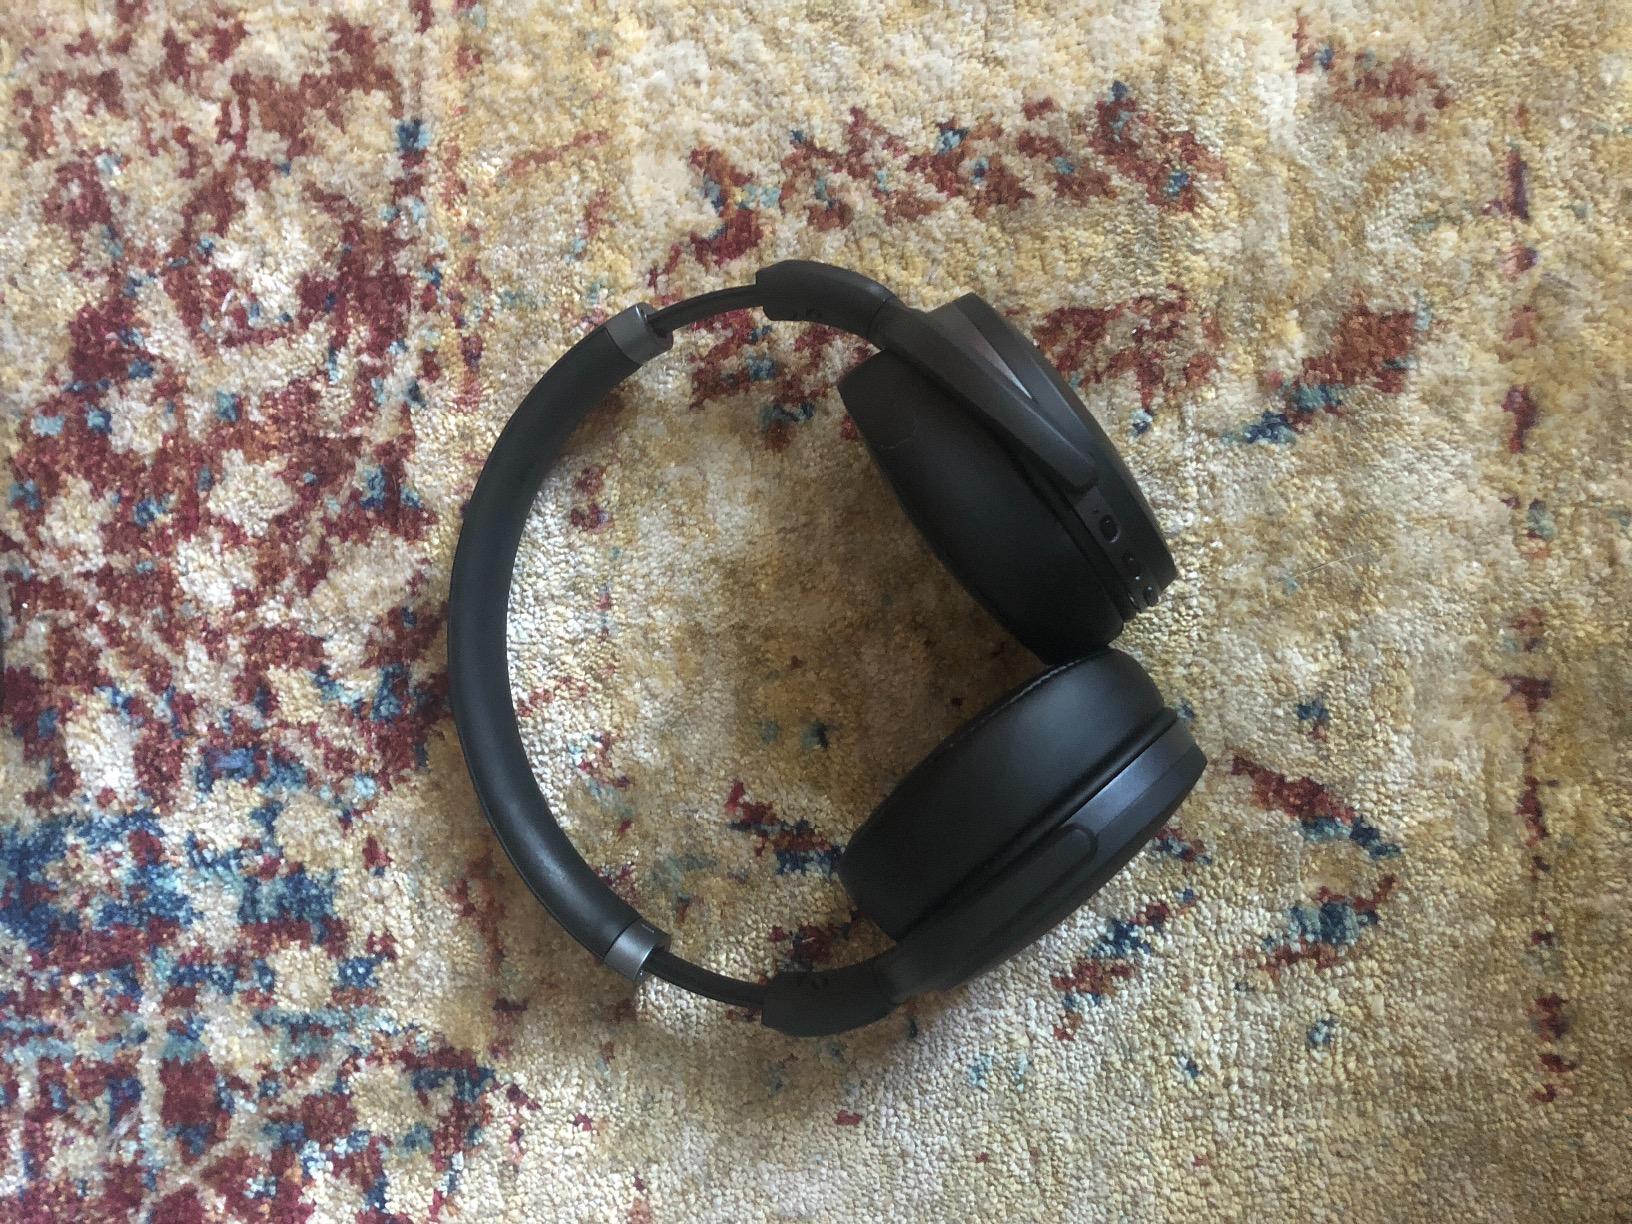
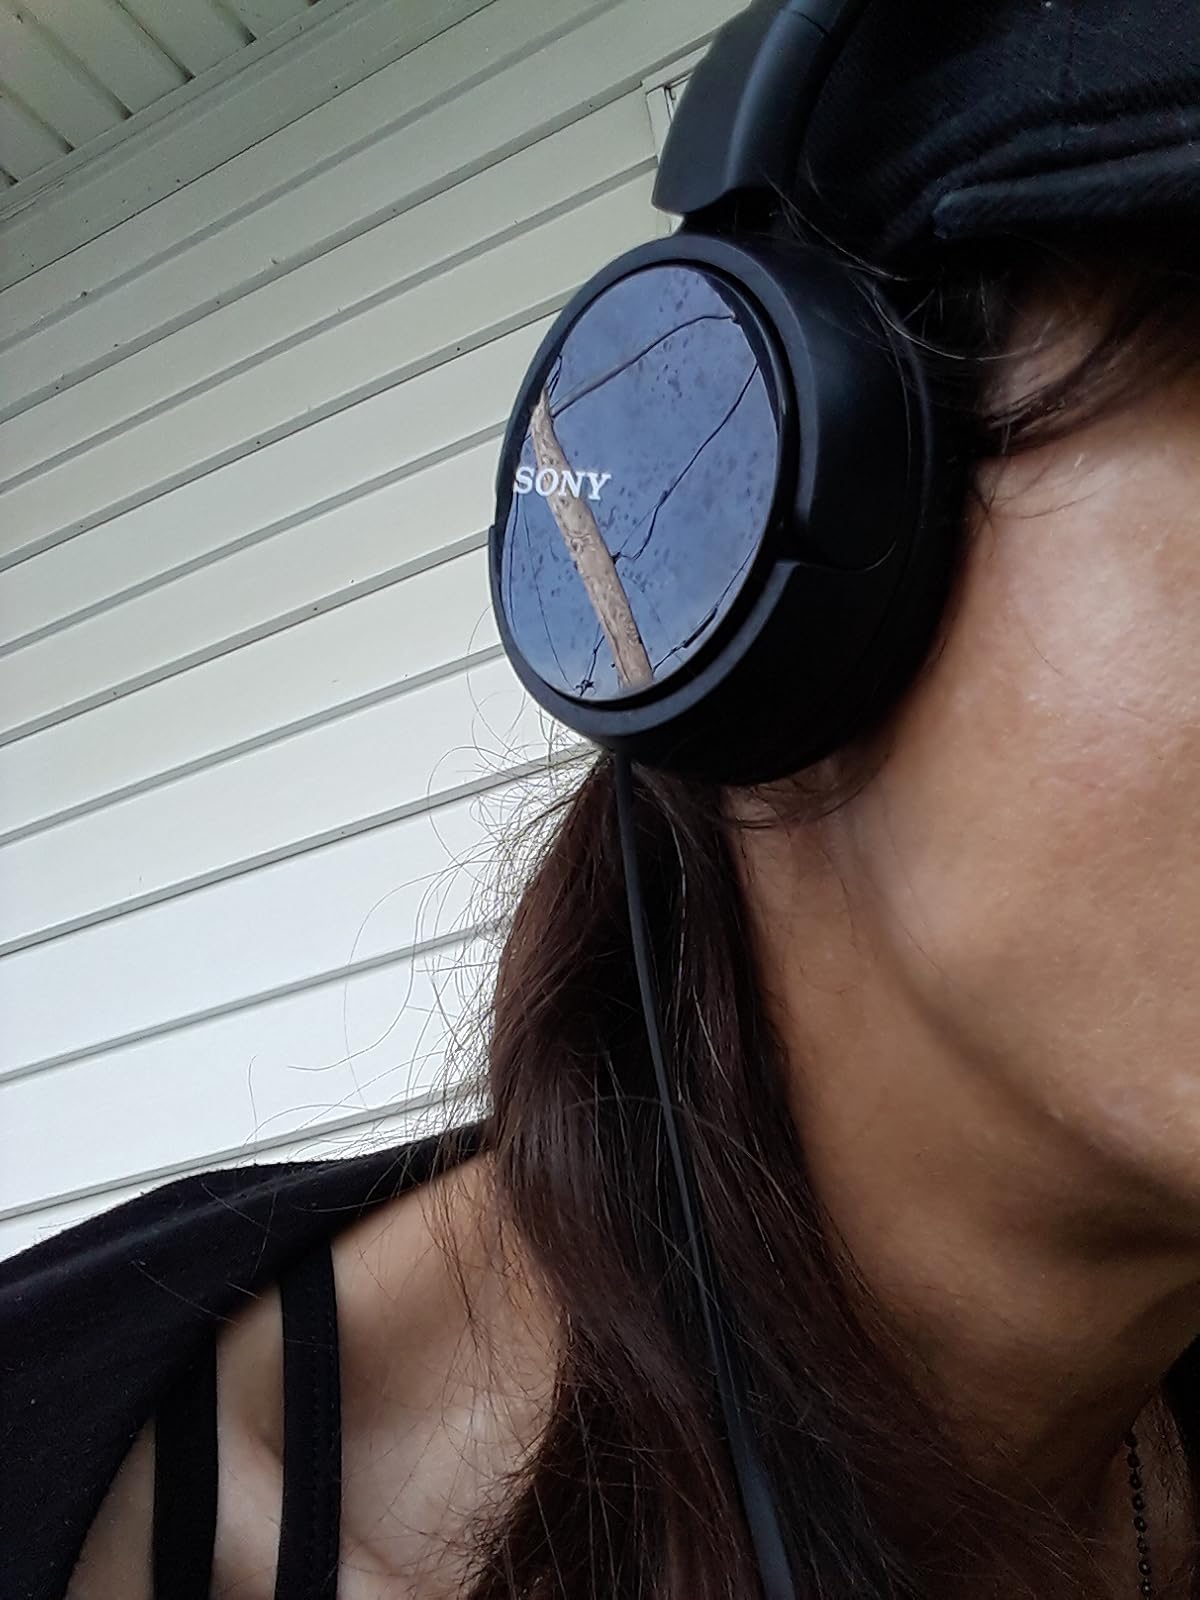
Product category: headphones
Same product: no